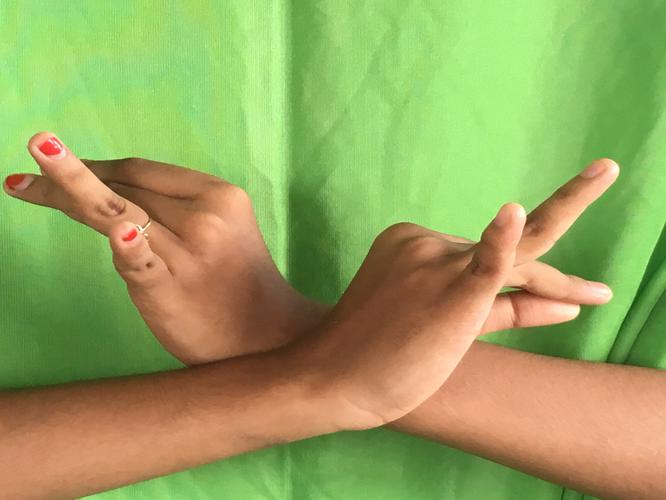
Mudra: Katakavardhana
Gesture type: double_hand